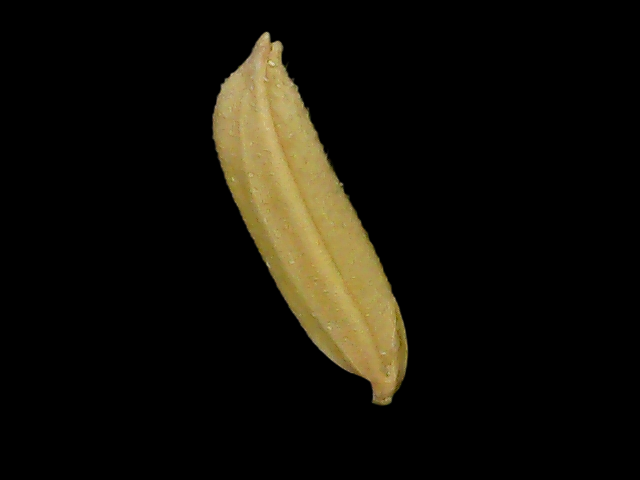
Rice variety: Bd75